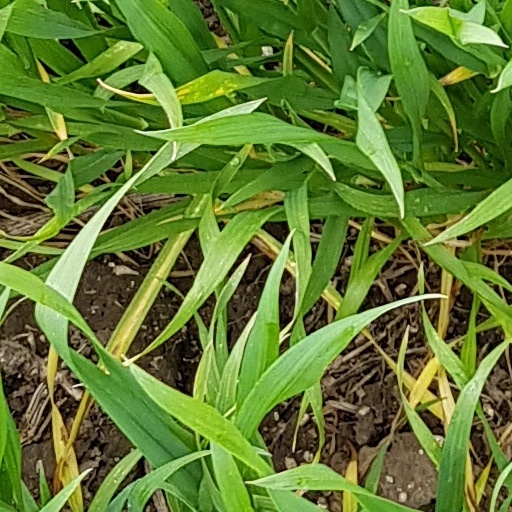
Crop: wheat